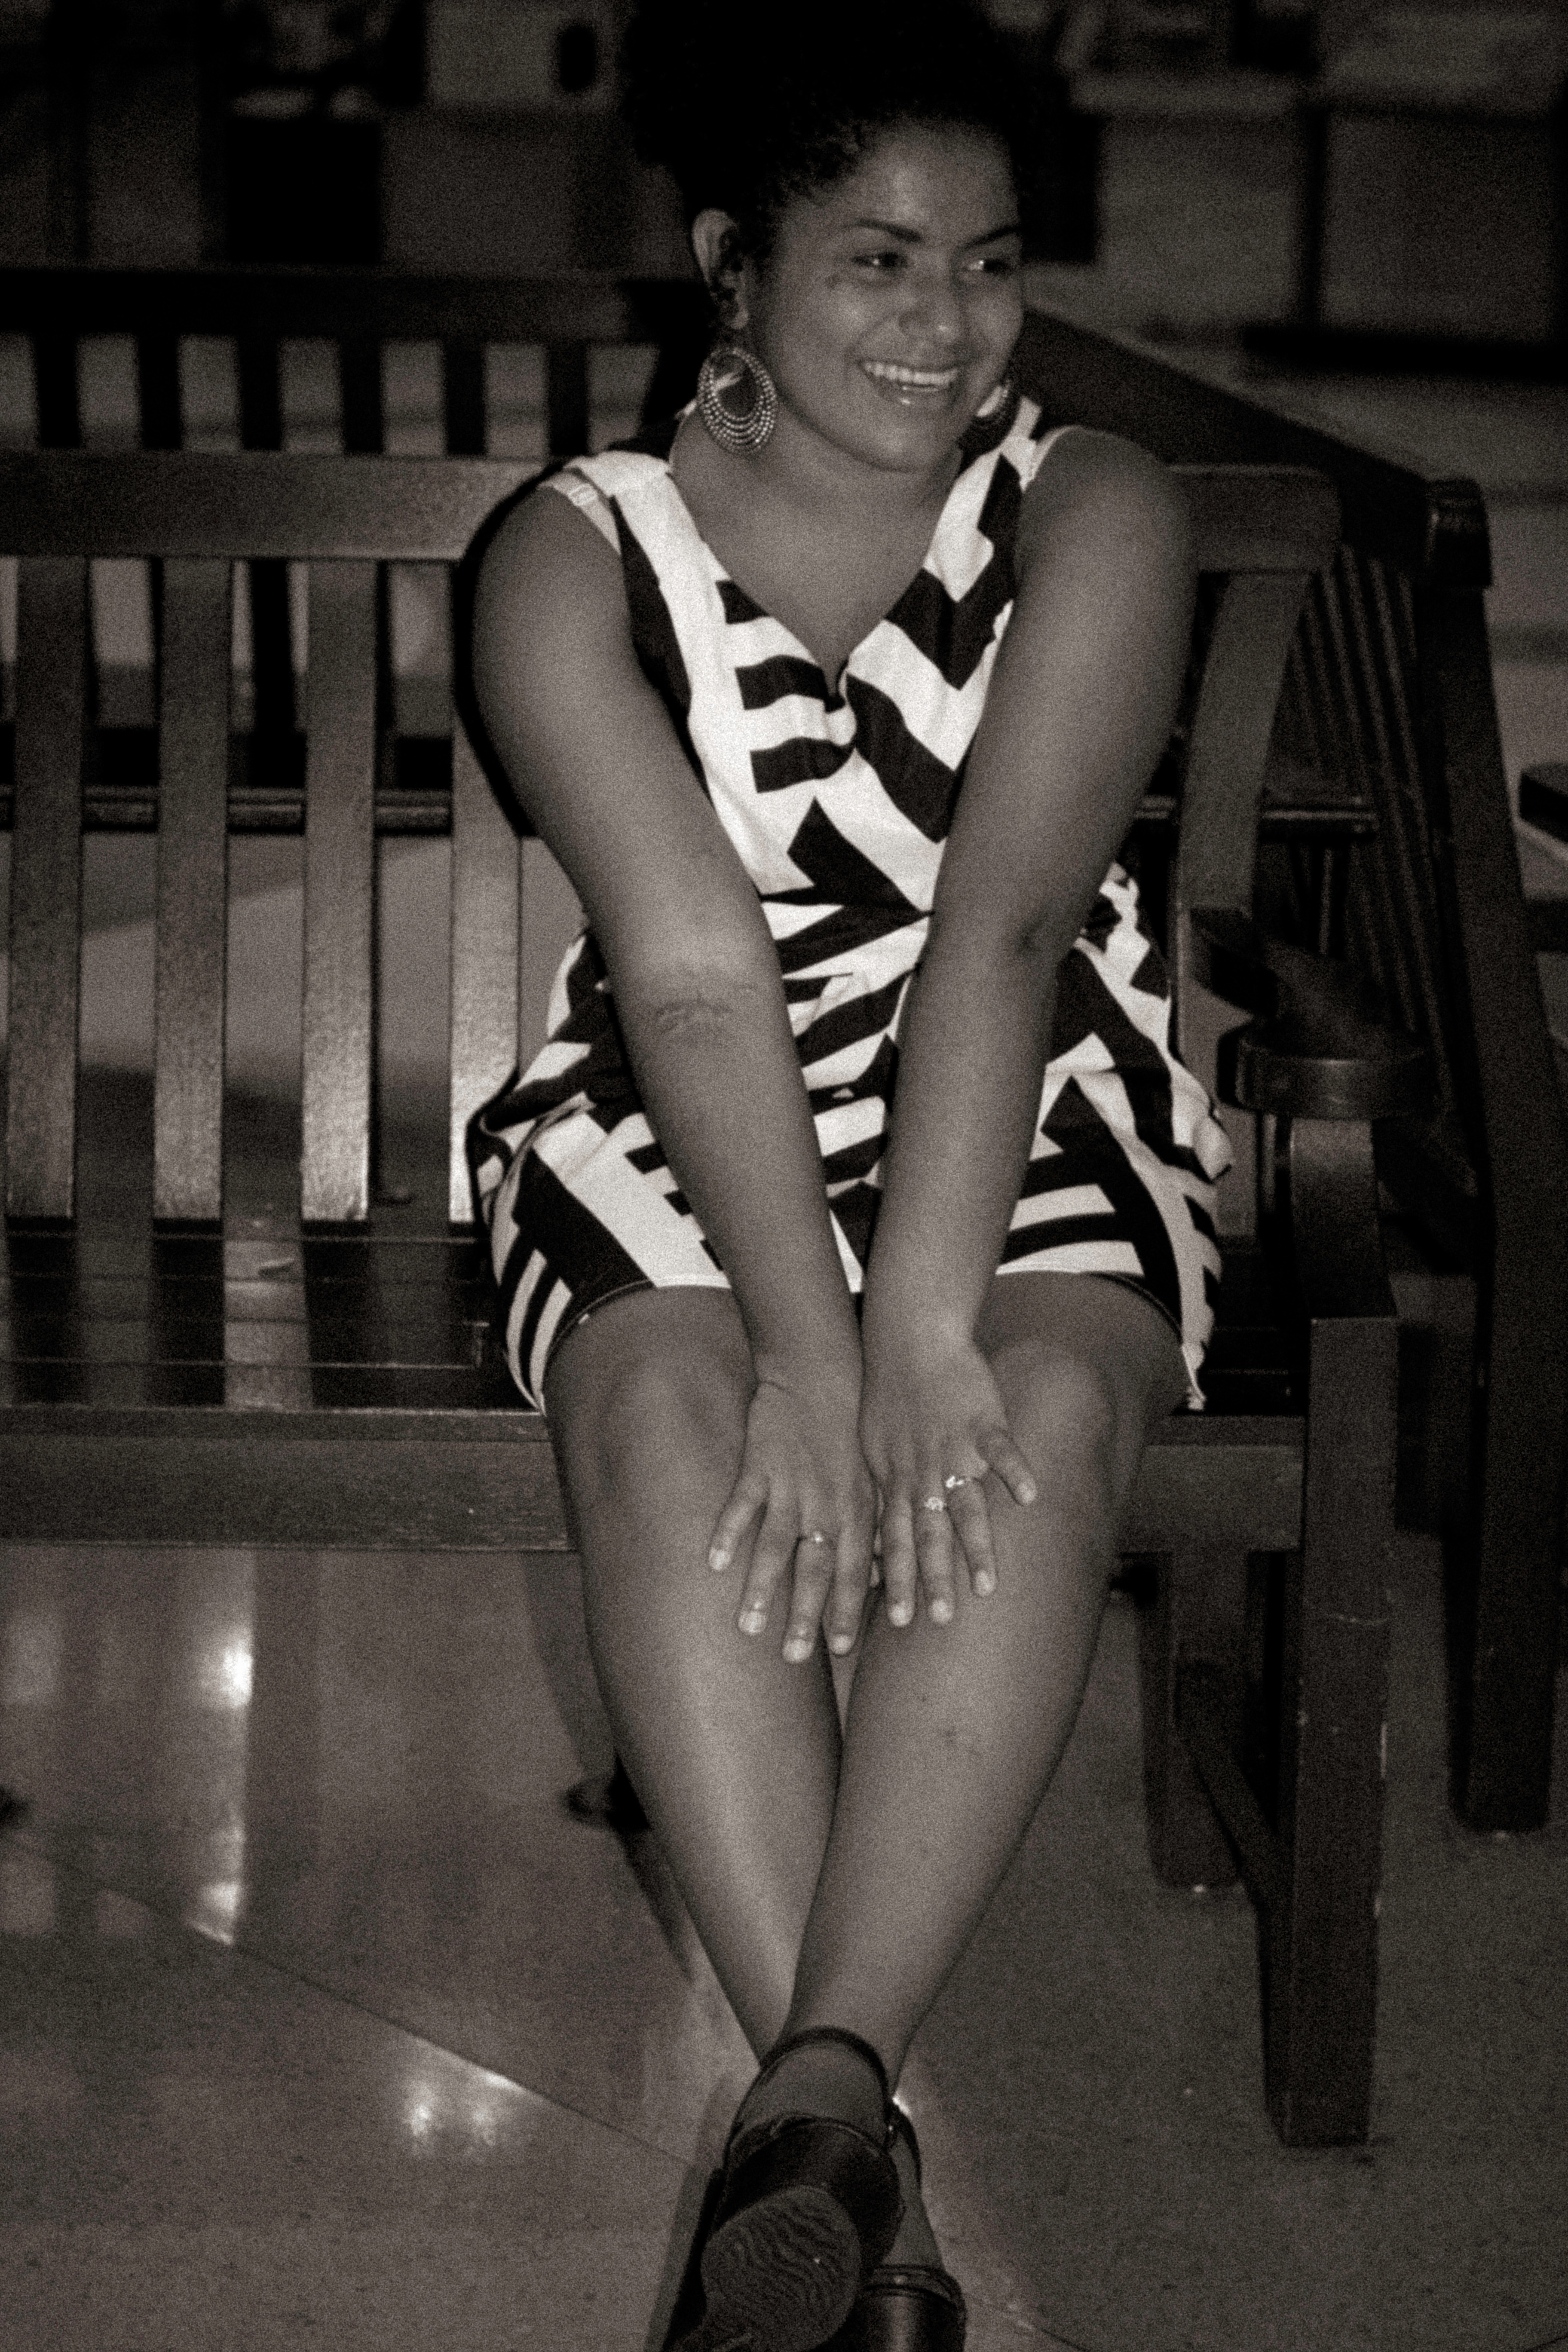
person, black and white, girl, woman, photography, leg, model, sitting, fashion, clothing, black, monochrome, lady, human body, thigh, footwear, beauty, photo shoot, monochrome photography, human positions, art model, supermodel